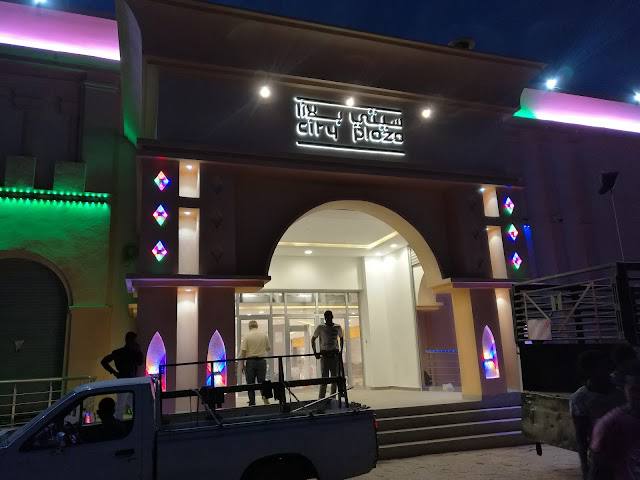
الوصف بالفصحى: مدخل بوابة سيتي بلازا منوّر بلمبات لونها وردي وأخضر، ويوجد شخص واقف عند المدخل
الوصف بالعامية السودانية: مدخل بوابة سيتي بلازا منورينو بلمبات لونها بمبي واخدر وفي زول واقف في مدخلو
التصنيف: Public Spaces & Infrastructure